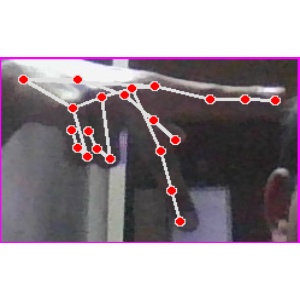
अक्षर: प